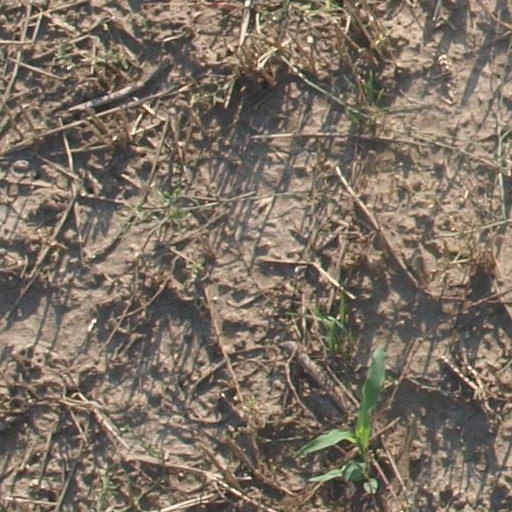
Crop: maize; corn